Polythiophene

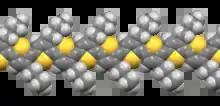
Space-filling model of poly(3-butylthiophene) from the crystal structure.

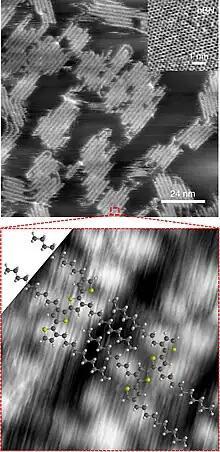
AFM image of poly(3-decylthiophene-2,5-diyl) on hexagonal boron nitride (top-right inset).

Polythiophenes (PTs) are polymerized thiophenes, a sulfur heterocycle. The parent PT is an insoluble colored solid with the formula (CHS). The rings are linked through the 2- and 5-positions. Poly(alkylthiophene)s have alkyl substituents at the 3- or 4-position(s). They are also colored solids, but tend to be soluble in organic solvents.